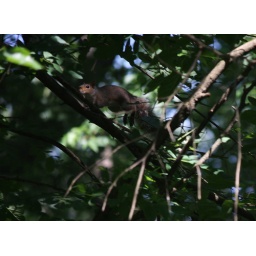
squirrel running throught the trees in a park in NJ